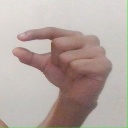
अक्षर: ग